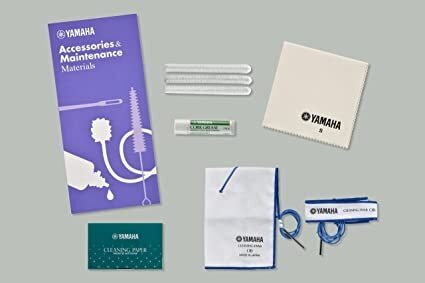
OB-M.KIT Kit mantenimiento para Oboe
------
Brand: Yamaha
Category: Arts & Entertainment > Hobbies & Creative Arts > Musical Instrument & Orchestra Accessories > Woodwind Instrument Accessories > Oboe & English Horn Accessories > Oboe Care & Cleaning > Oboe Care Kits